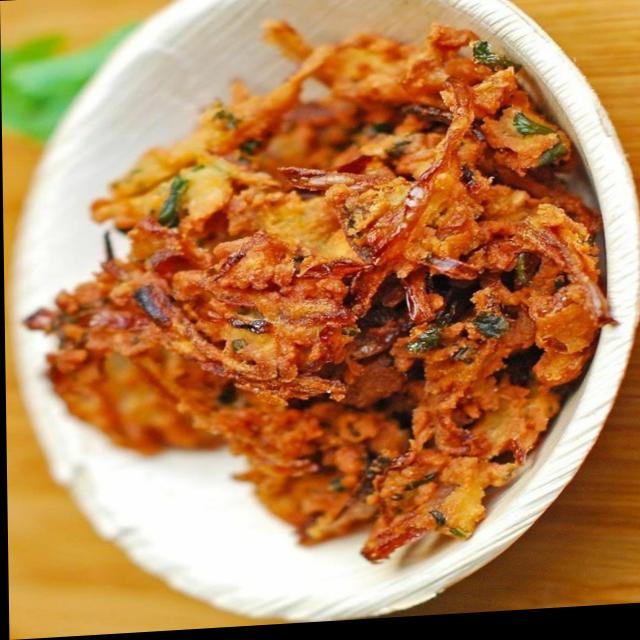
Dish: pakode